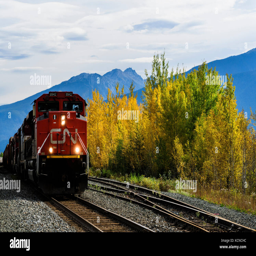
a train in a city